Erro (crater)

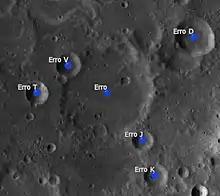
Erro and its satellite craters

By convention these features are identified on lunar maps by placing the letter on the side of the crater midpoint that is closest to Erro.